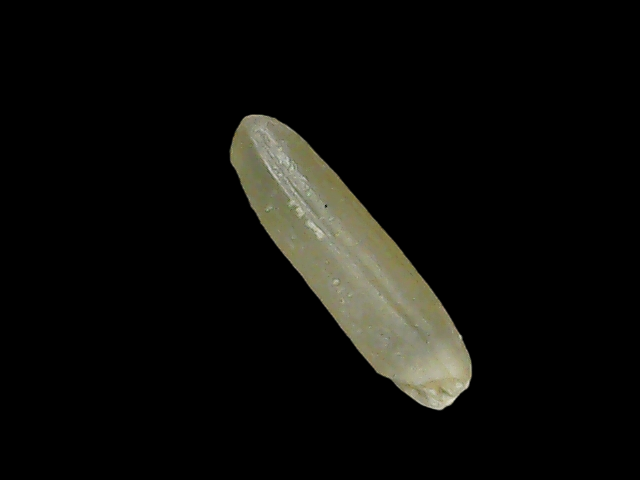
Rice variety: Binadhan19